2021 Central League Climax Series

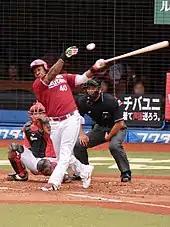
Zelous Wheeler had four RBIs for the series.

After being shutout in the first game of the series, Hanshin opened the scoring in Game 2. Giants starter Yuki Takahashi was taken out of the game in the second inning after Ryutaro Umeno doubled and then scored on a double by Teruaki Sato, giving the Tigers the lead. Hanshin added another run that same inning with an RBI-single by Takumu Nakano. The following inning, the Giants loaded the bases with no outs against Hanshin starter Koyo Aoyagi on an error and two singles. A single by Seiya Matsubara scored one run, and a two-run single by Maru gave the Giants the lead and prompted Hanshin to remove Aoyagi from the game. A sacrifice fly in the eighth inning by Wheeler added to the Giants lead, making it 4–2. Hanshin again threatened in the ninth inning with two outs when a Jefry Marté single and a Yusuke Oyama walk put the potential tying runs on base, however Vieira struck out Mel Rojas Jr. to end the game and get the save. In total for the game, the Tigers collected 11 hits and five walks but only scored two runs.